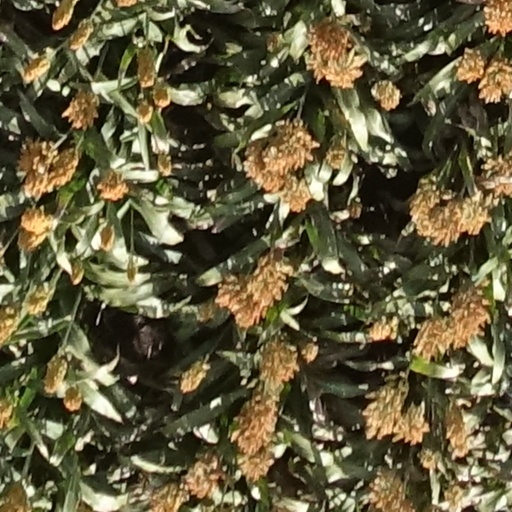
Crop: sorghum